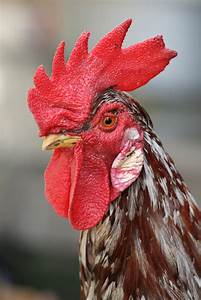
Label: gallina